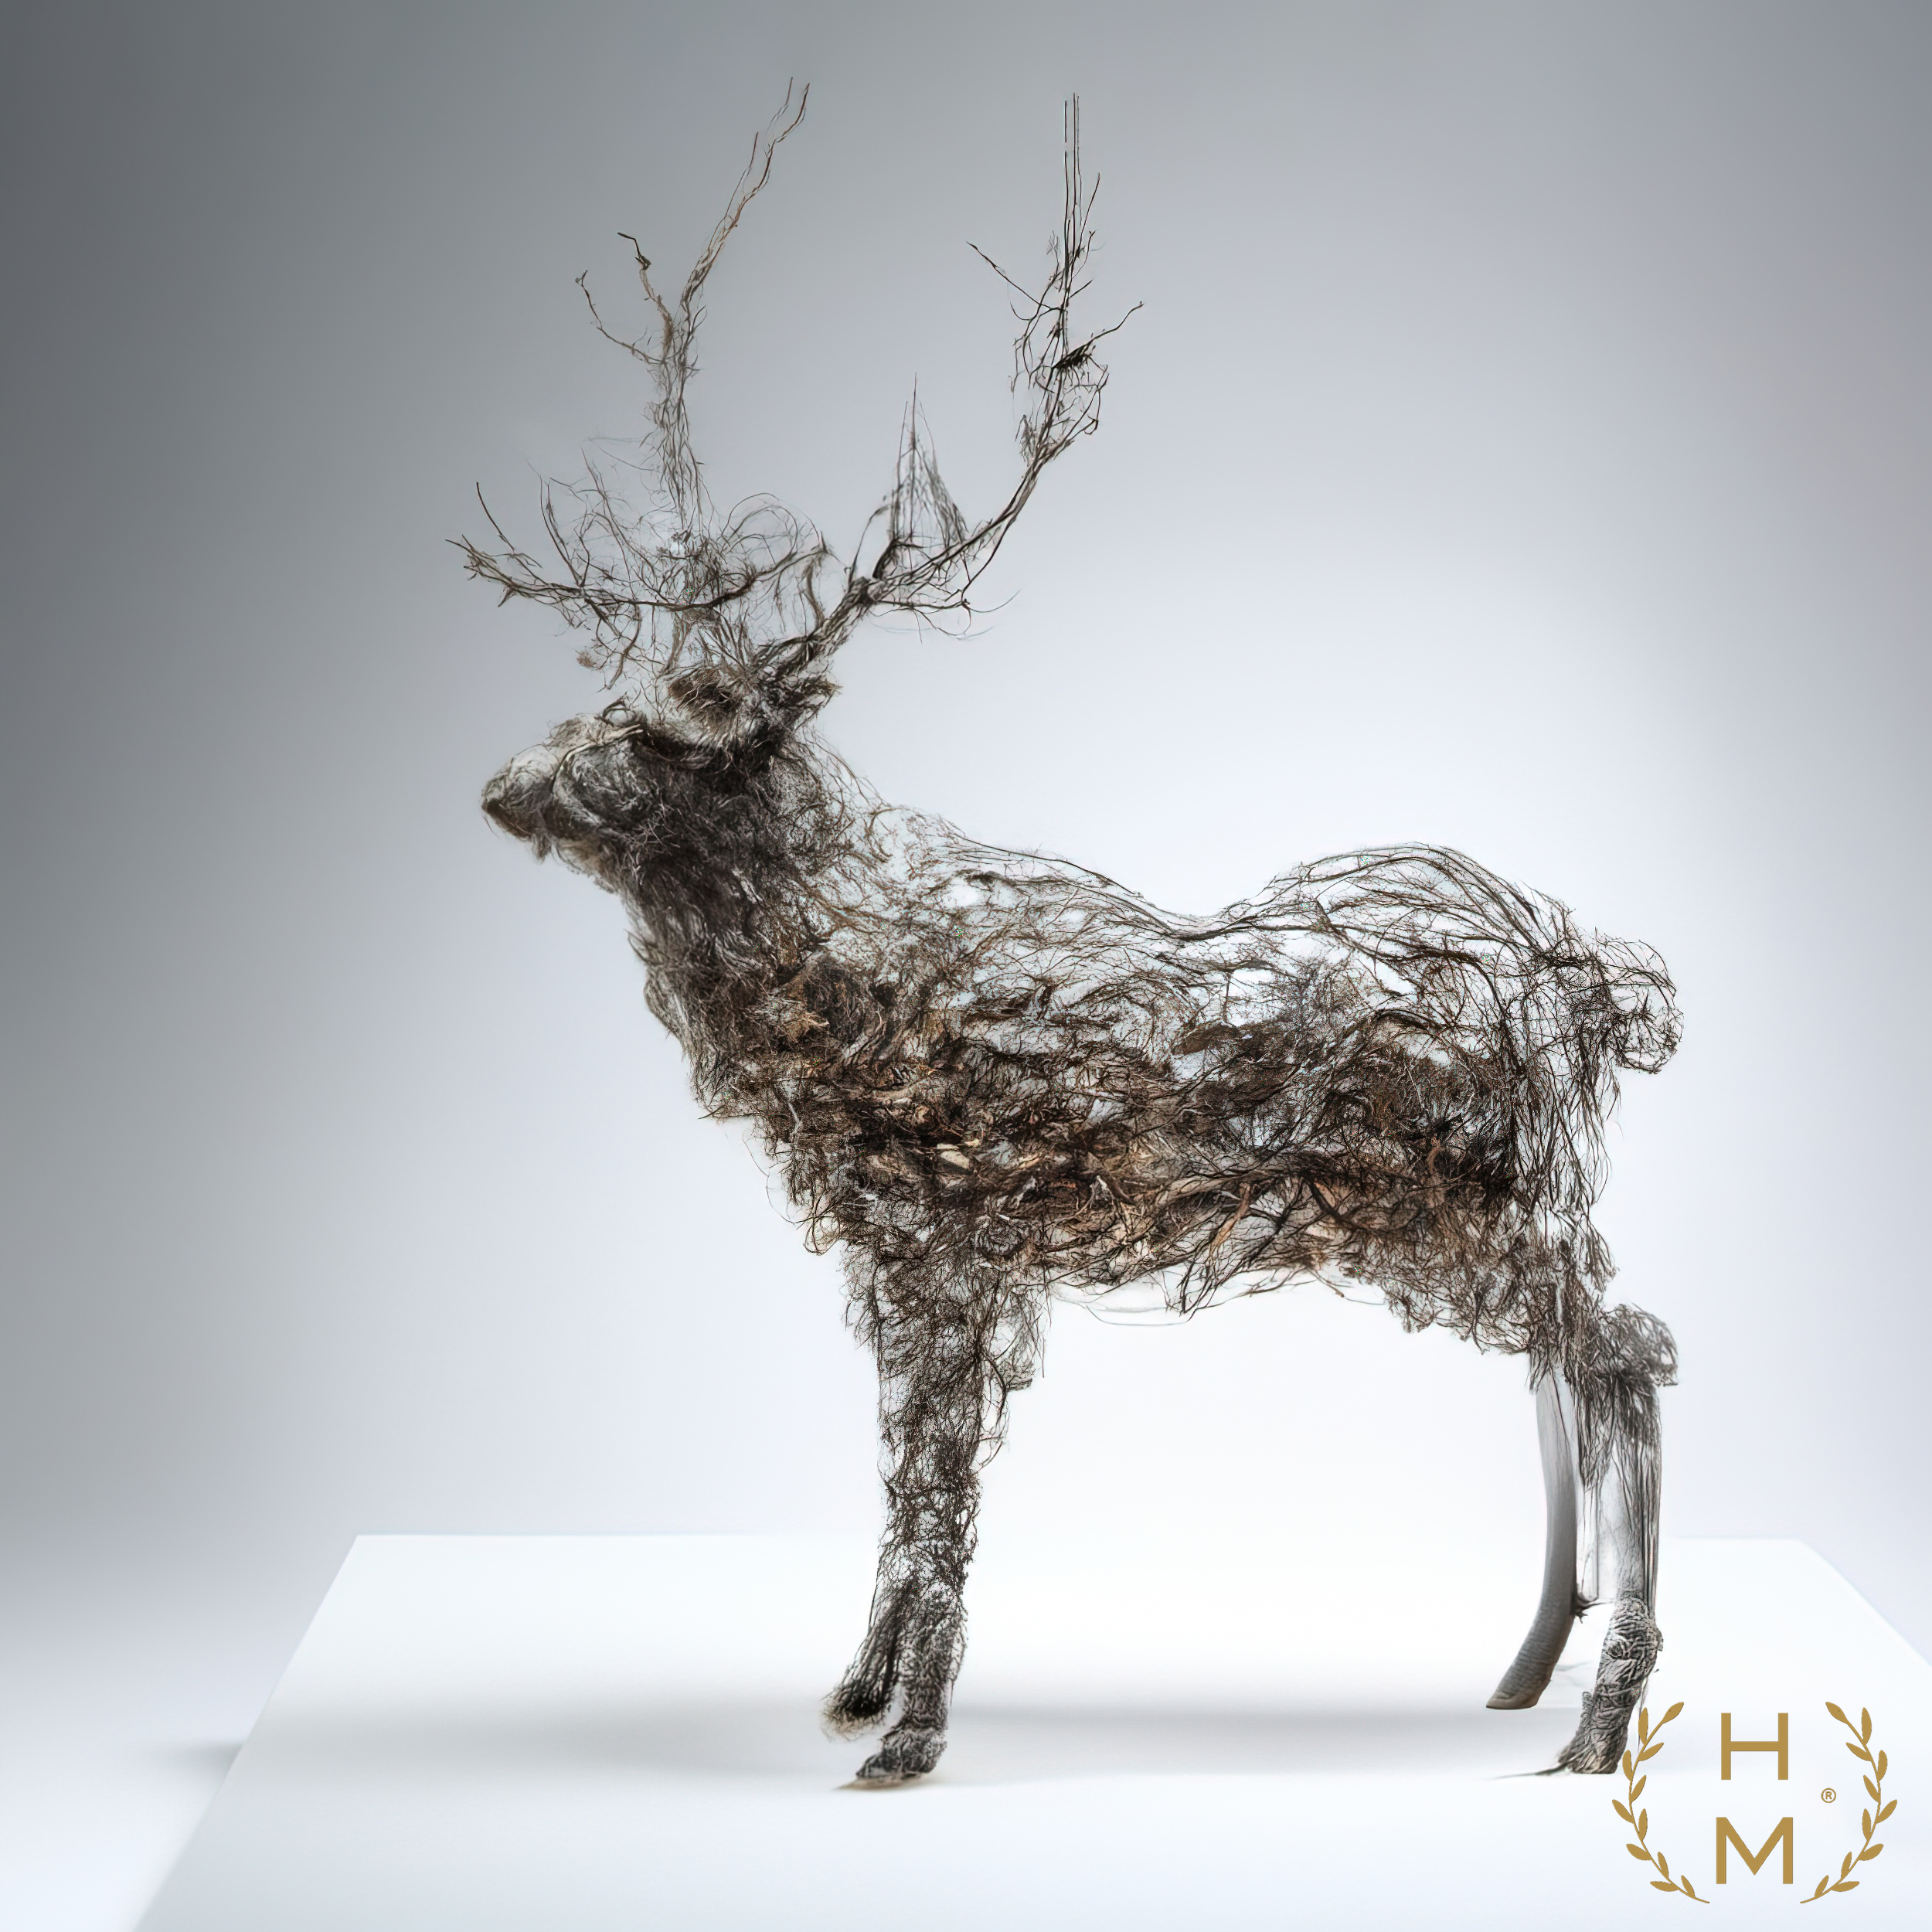
hel mort, hel, mort, helmort, art, contemporary art, contemporaryart, painting, paintings, woman, women, girl, girls, beautiful, style, fashion, digital, abstract, NFT, NFTs, mixed media, oil, oils, mixedmedia, artwork, art gallery, art brand, artbrand, artgallery, abstract painting, acrylic painting, paint, watercolor, art collector, portrait, canvas print, abstract canvas print, colorful canvas print, van gogh, great, cheap, interesting, amazing, ready to hang, impressionism, twig, wood, grey, rectangle, fawn, natural material, deer, elk, horn, trunk, reindeer, sculpture, terrestrial animal, working animal, tail, metal, antler, wildlife, fur, monochrome photography, still life photography, statue, pattern, visual arts, winter, monochrome, freezing, animal figure, illustration, macro photography